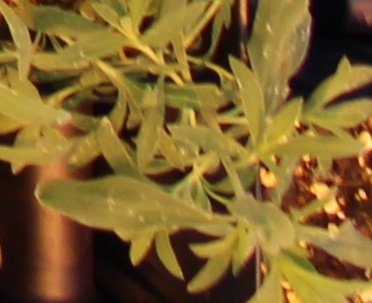
Label: Kochia